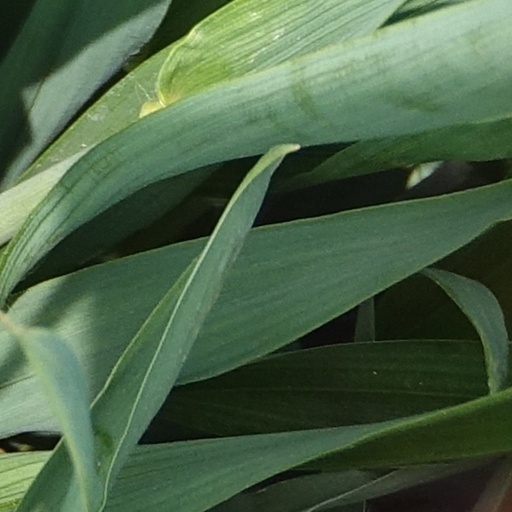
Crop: wheat